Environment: real
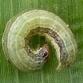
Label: fall_armyworm